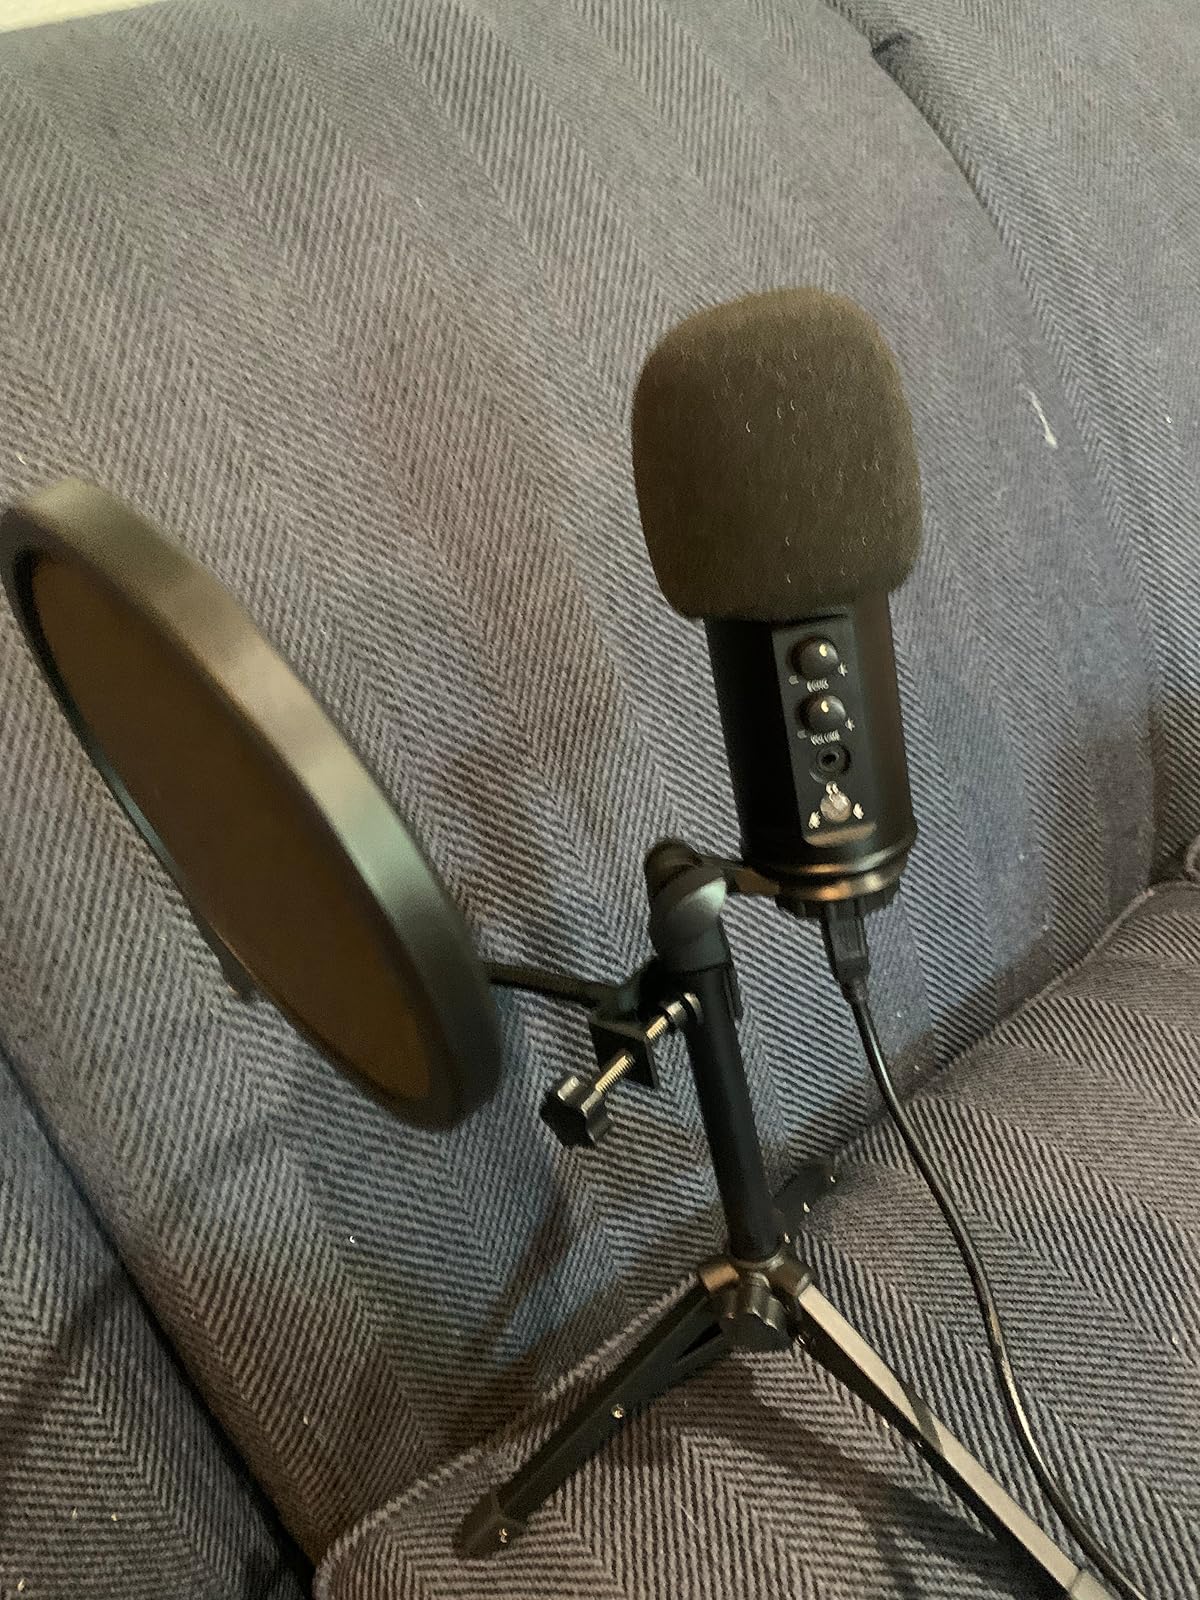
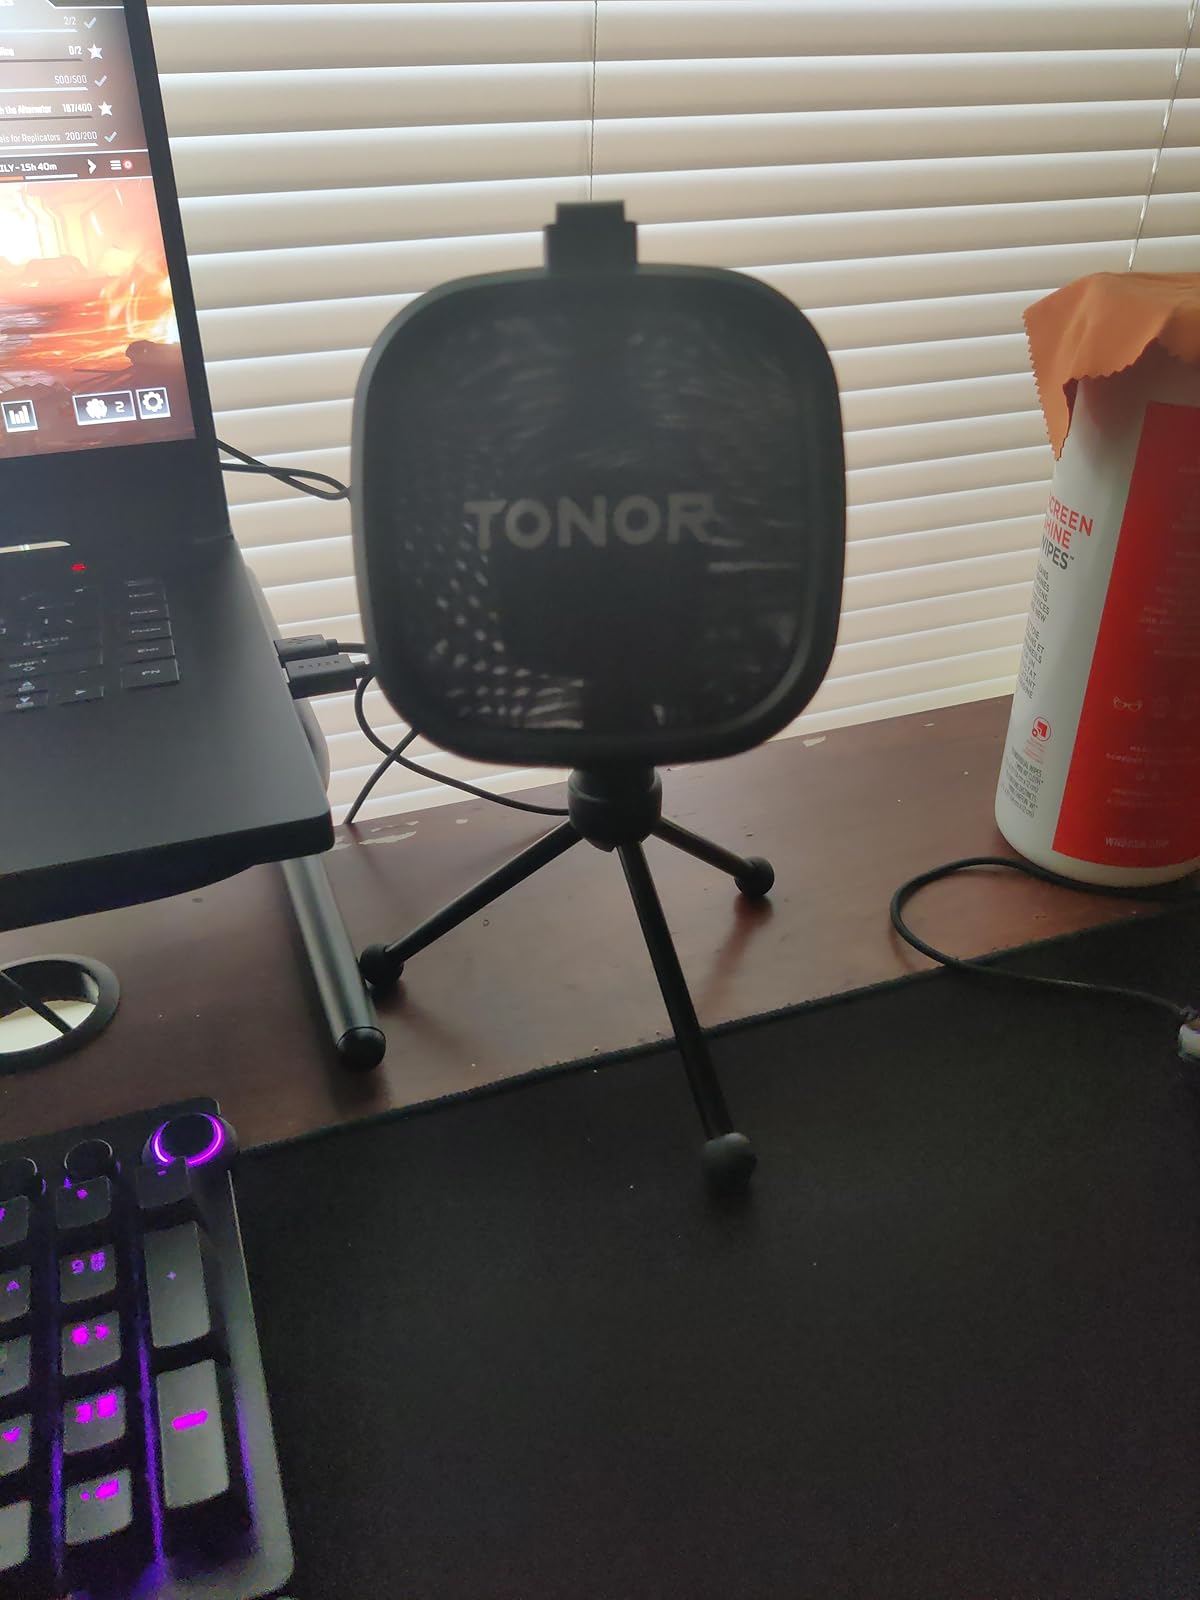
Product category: microphone
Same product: no